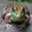
Label: frog